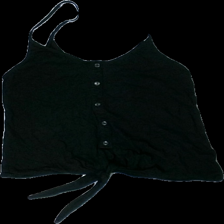
View: front
Type: Top
Category: Ladies
Brand: Lindex
Colors: Black
Material: 100% cotton
Cut: Cropped
Size: XS
Season: All
Price range: 50-100
Recommended usage: Reuse
Description: Black singlet